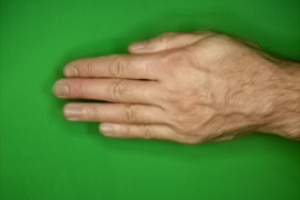
Label: paper